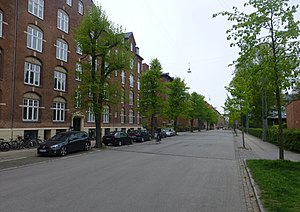
Hans Tavsens Gade
Hans Tavsens Gade.
Hans Tavsens Gade er en gade på Nørrebro i København, der går fra Kapelvej i sydøst til Hans Egedes Gade i nordvest. Gaden ligger langs med Hans Tavsens Park, som den hænger løst sammen med på den centrale del, hvor gaden er lukket for biltrafik. Gaden er opkaldt efter den danske gejstlige og reformator Hans Tausen.